Portugal in the Eurovision Song Contest 2019

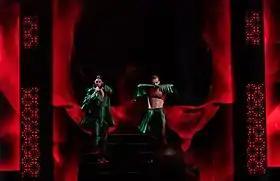
Conan Osíris during a rehearsal before the first semi-final

Conan Osíris took part in technical rehearsals on 5 and 9 May, followed by dress rehearsals on 13 and 14 May. This included the jury final on 13 May where the professional juries of each country watched and voted on the competing entries.